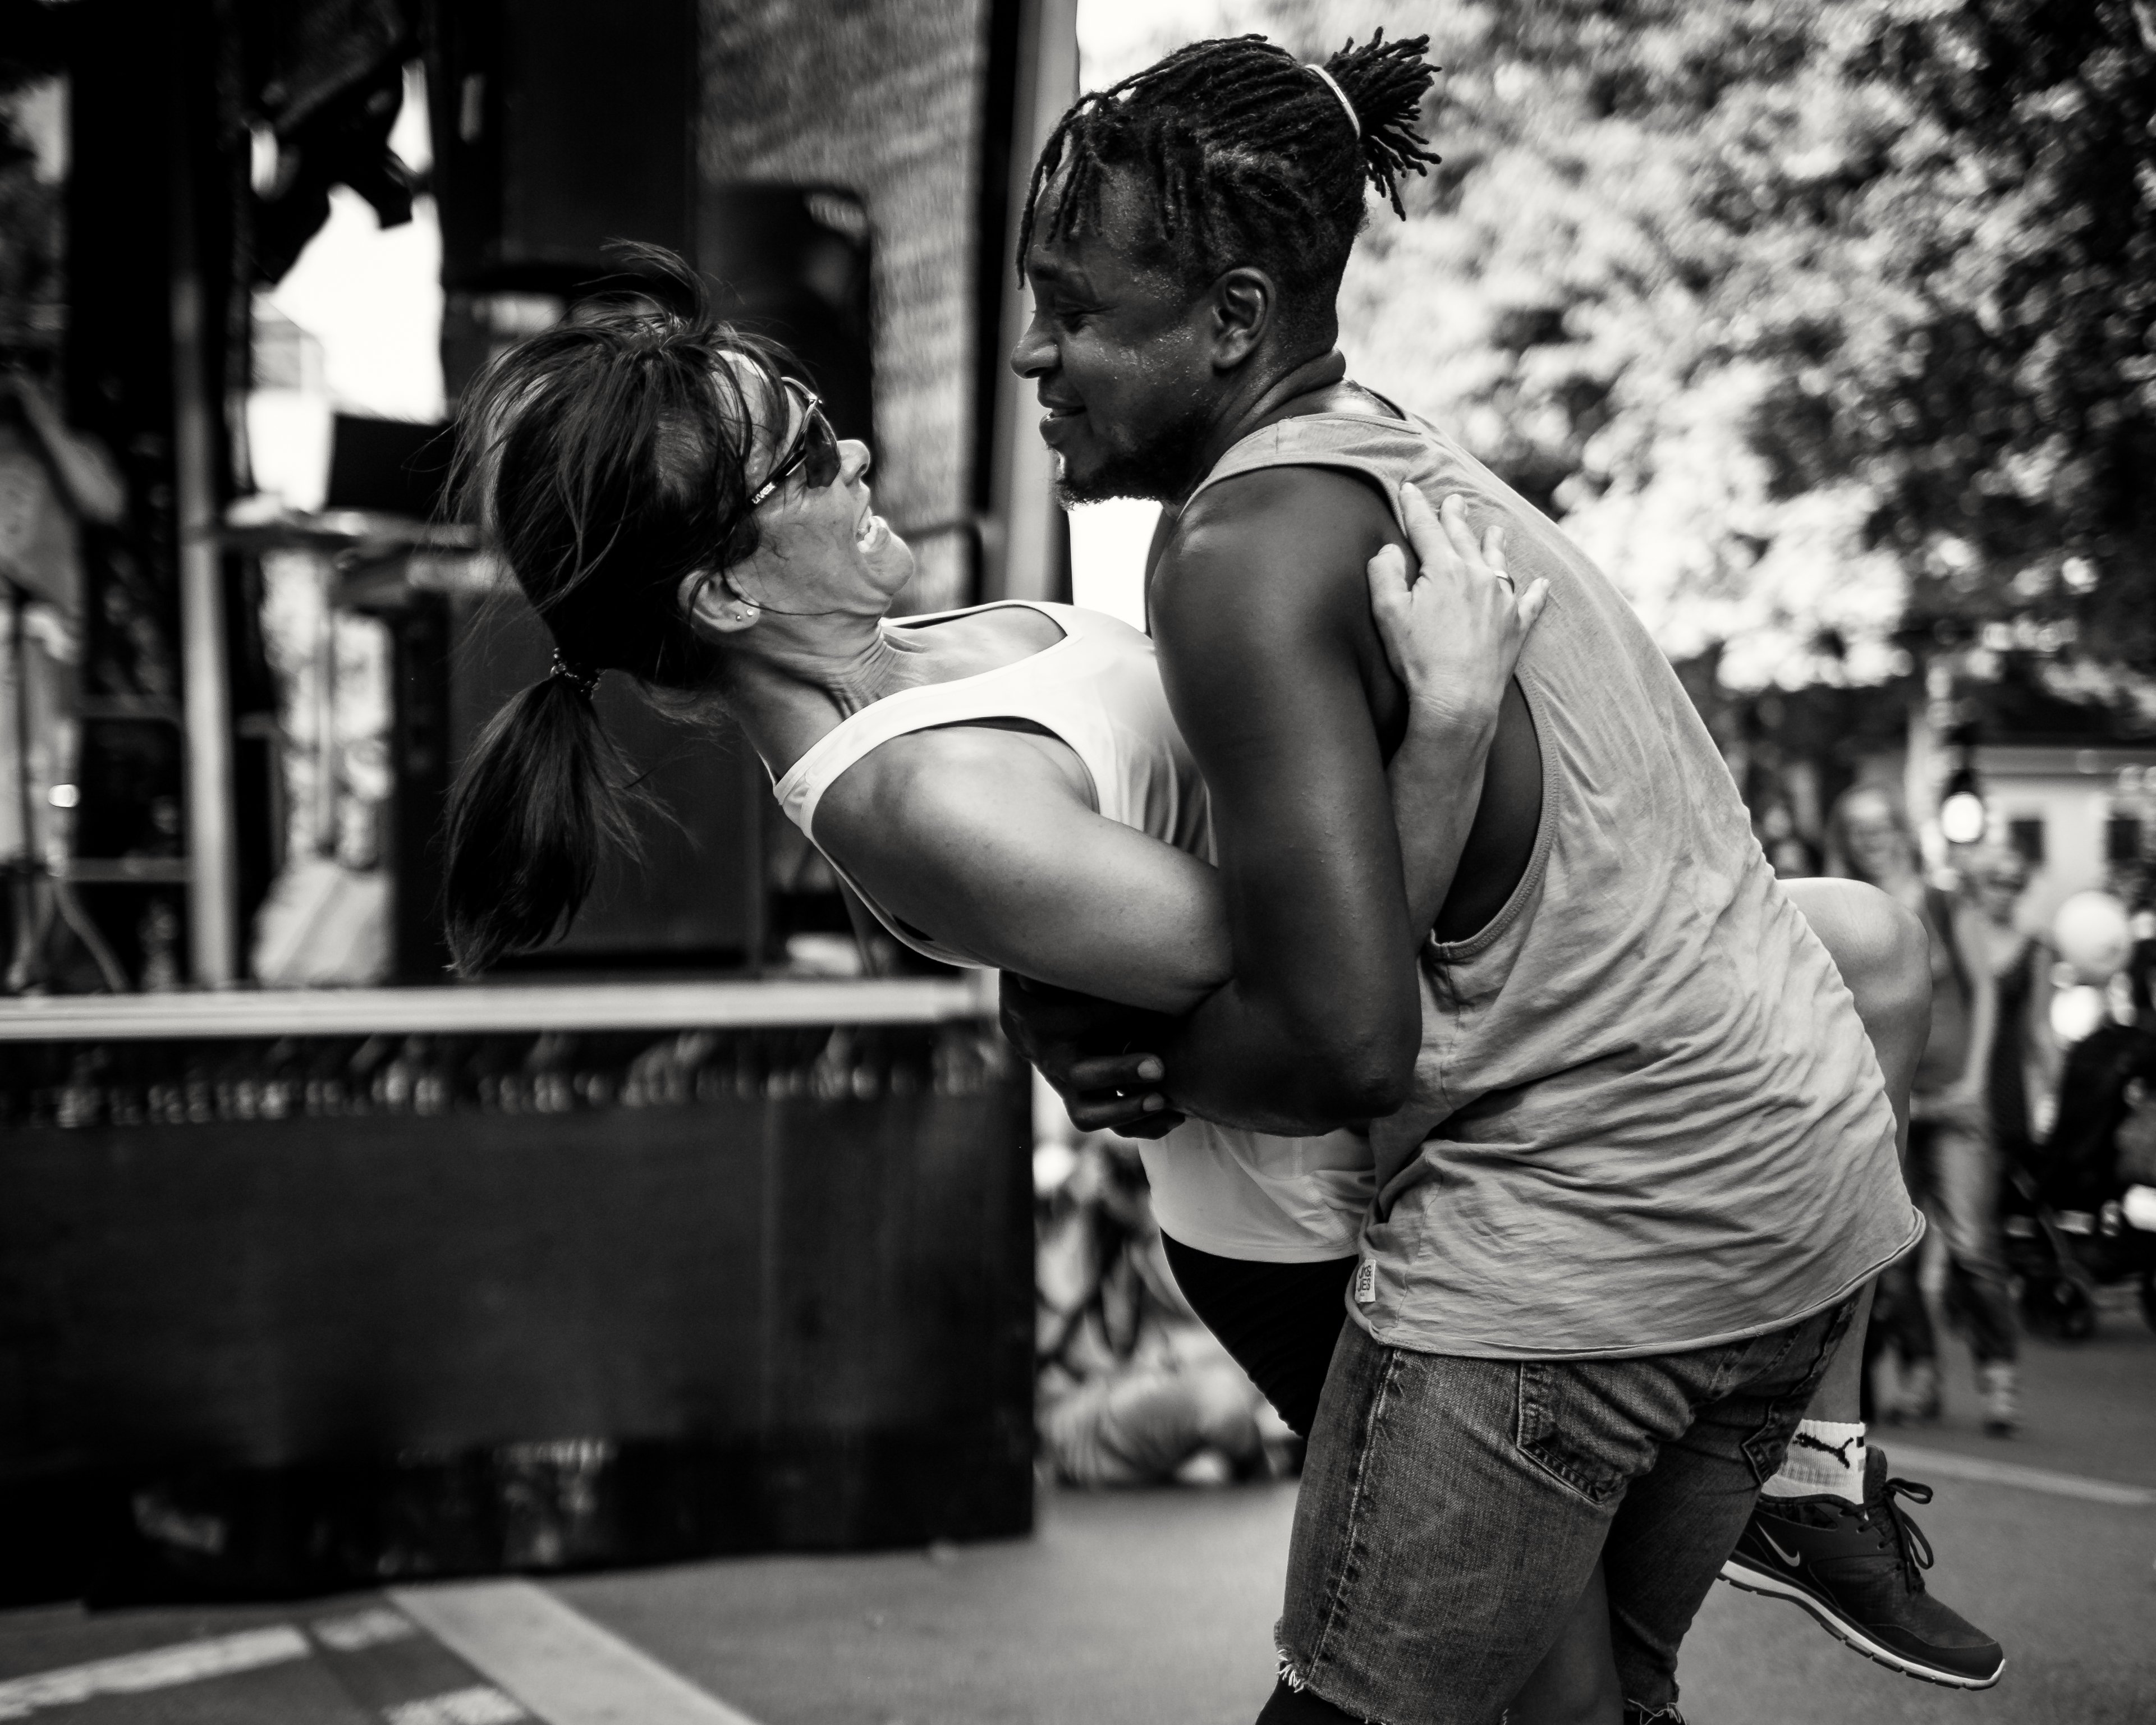
man, person, black and white, road, street, male, black, monochrome, muscle, sports, monochrome photography, physical fitness